Fahmi Reza

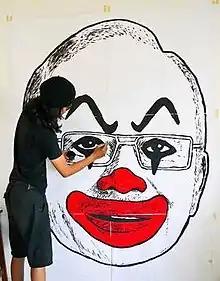
Fahmi Reza creating his clown portrayal of Prime Minister Najib Razak

On 6 June 2016, Fahmi was charged with 'violating multimedia laws' as a result of his clown caricature. He had created the image as a protest against prime minister Najib Razak, who has been facing allegations that billions of dollars were stolen from a state-owned development fund he oversees. Najib is also being accused of accepting a mysterious US$681 million overseas payment.